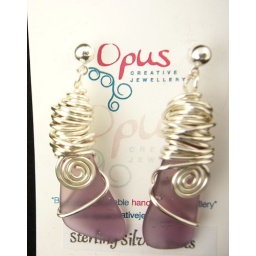
Same style available in Bombay sapphire, green and clear and drop from the ocean (sea glass)Pendants also available in same style